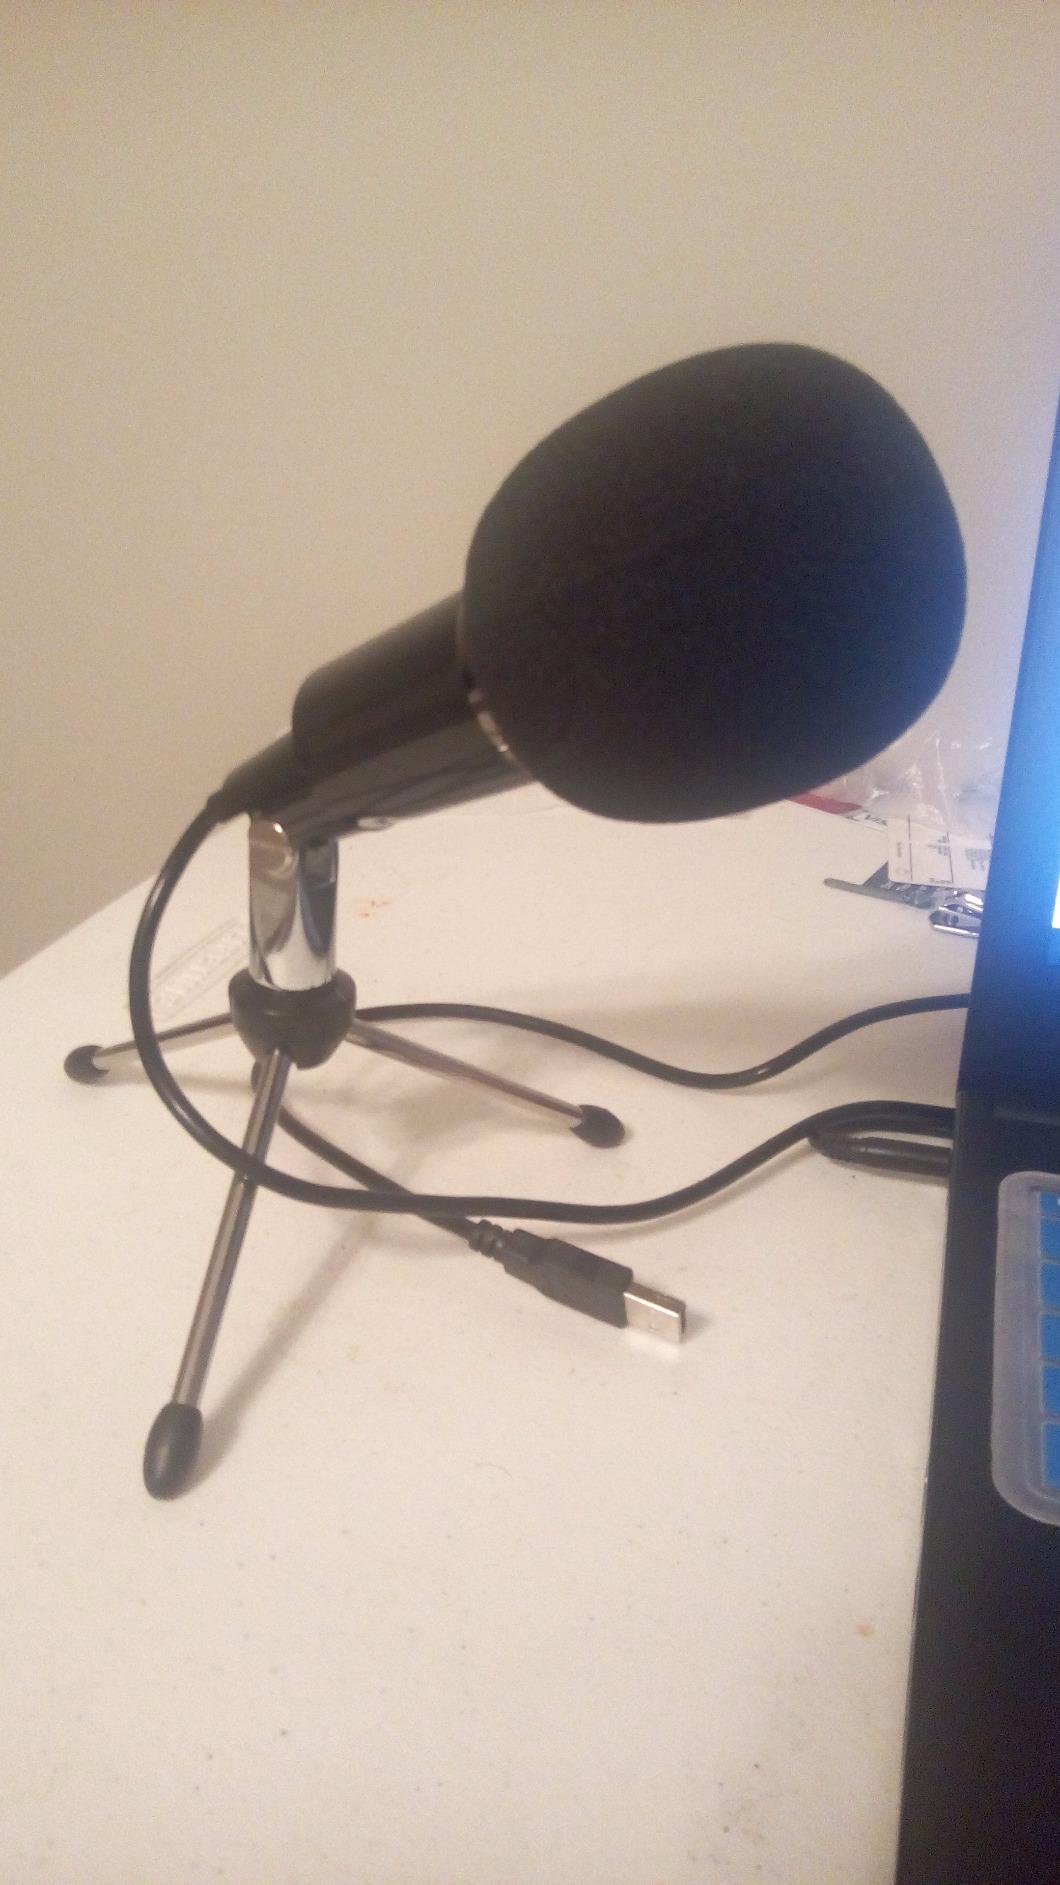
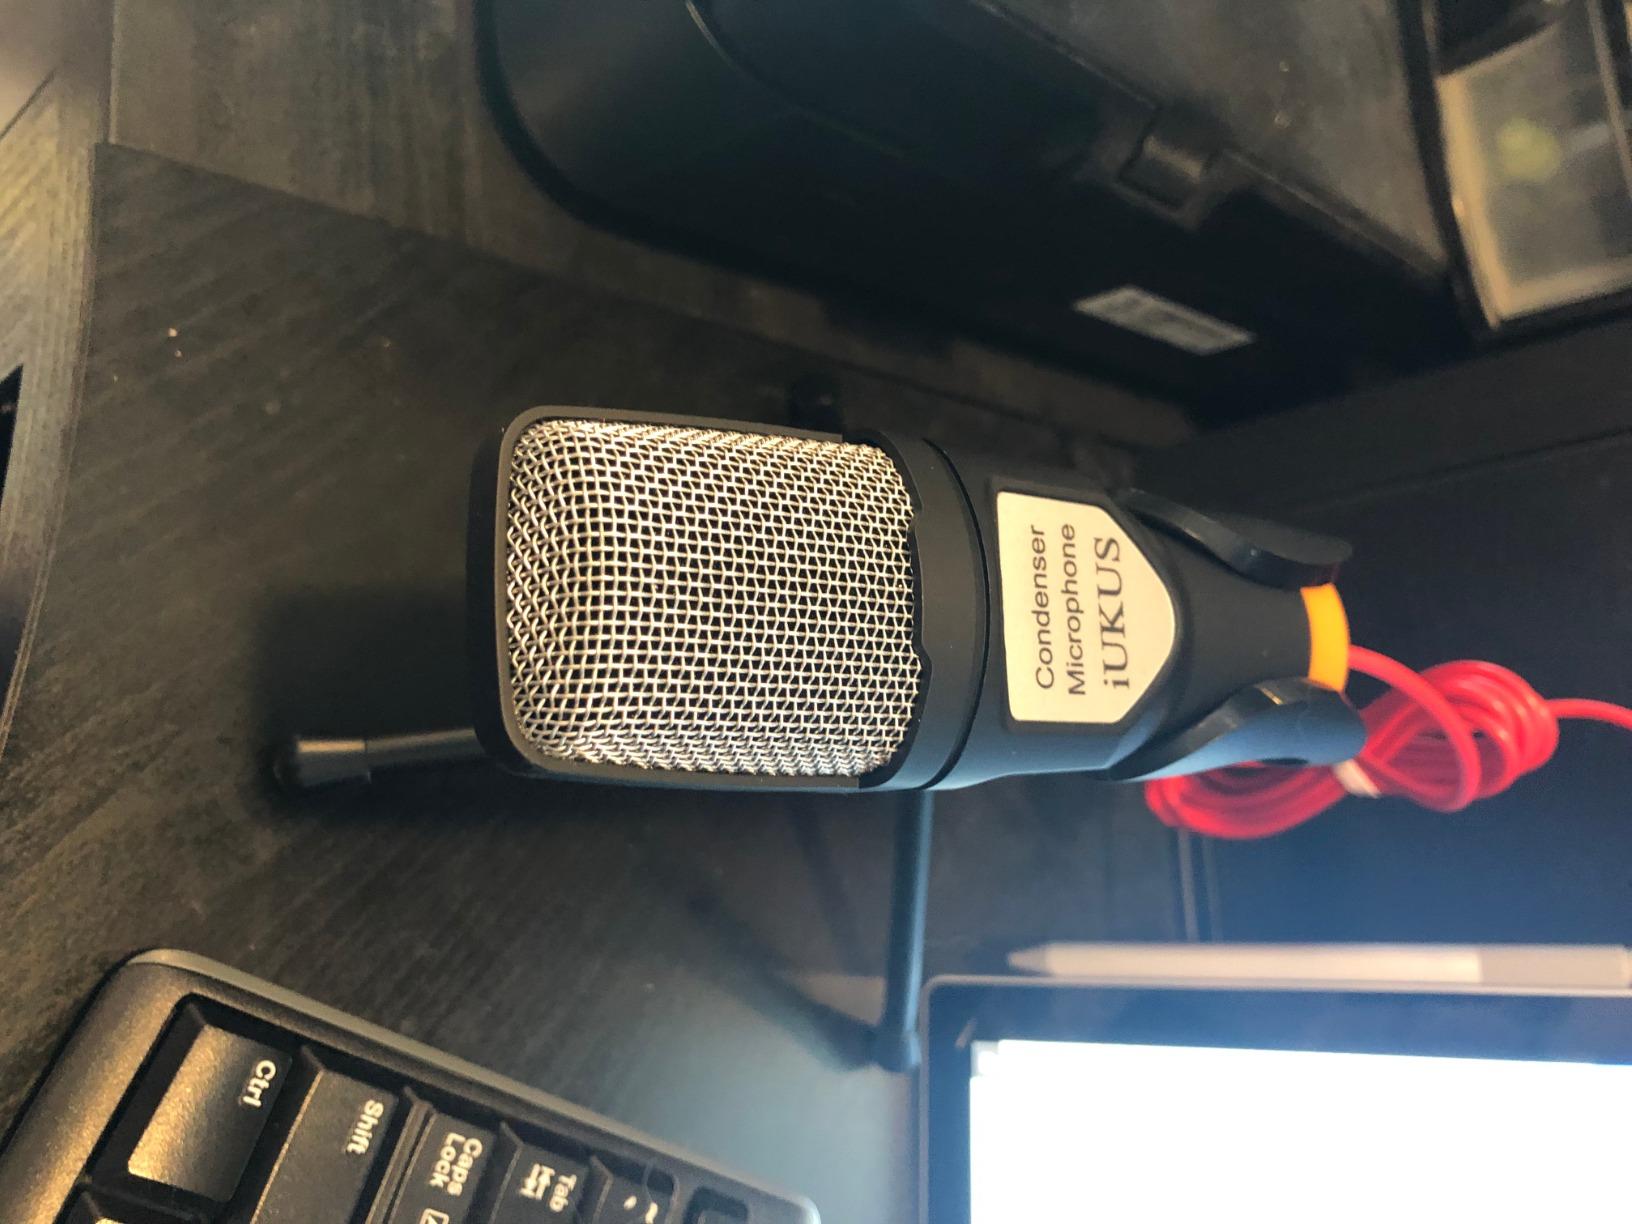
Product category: microphone
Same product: no